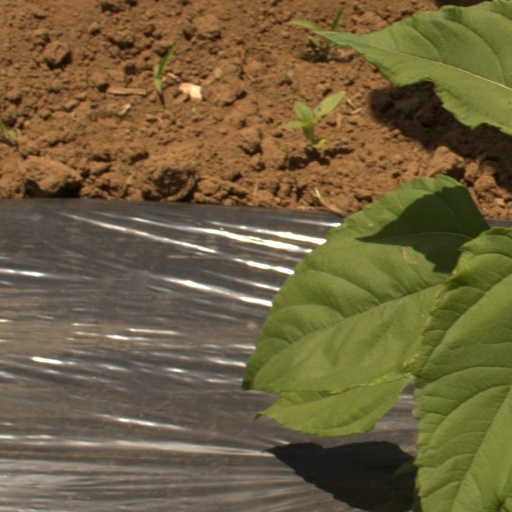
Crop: Jerusalem artichoke